Barak Valley

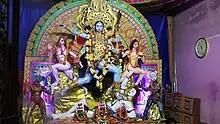
A Kali Puja Pandal in Hailakandi, Barak Valley, 2018

Kali Puja is one of the most celebrated festivals in the valley after Durga Puja. Every year around 2000 Puja pandals are built in the region to mark the beginning of this festival and to seek the blessings of the goddess Kali for general happiness, health, wealth and peace through prayers